Rialto Theater (Deer Lodge, Montana)

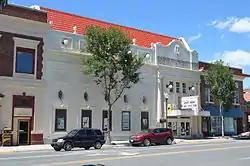

The Rialto Theater in Deer Lodge, Montana was built in 1921 with 720 seats. The Beaux Arts style theater featured extensive painted murals, artistic plaster designs, and a painted stage backgrounds. The distinctive exterior used white terra cotta and red roof tiles.